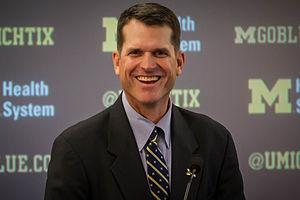
Jim Harbaugh est un entraîneur américain de football américain. Il fut l’entraîneur en chef des 49ers de San Francisco. Il entraîne depuis 2015 l'équipe universitaire des Michigan Wolverines.